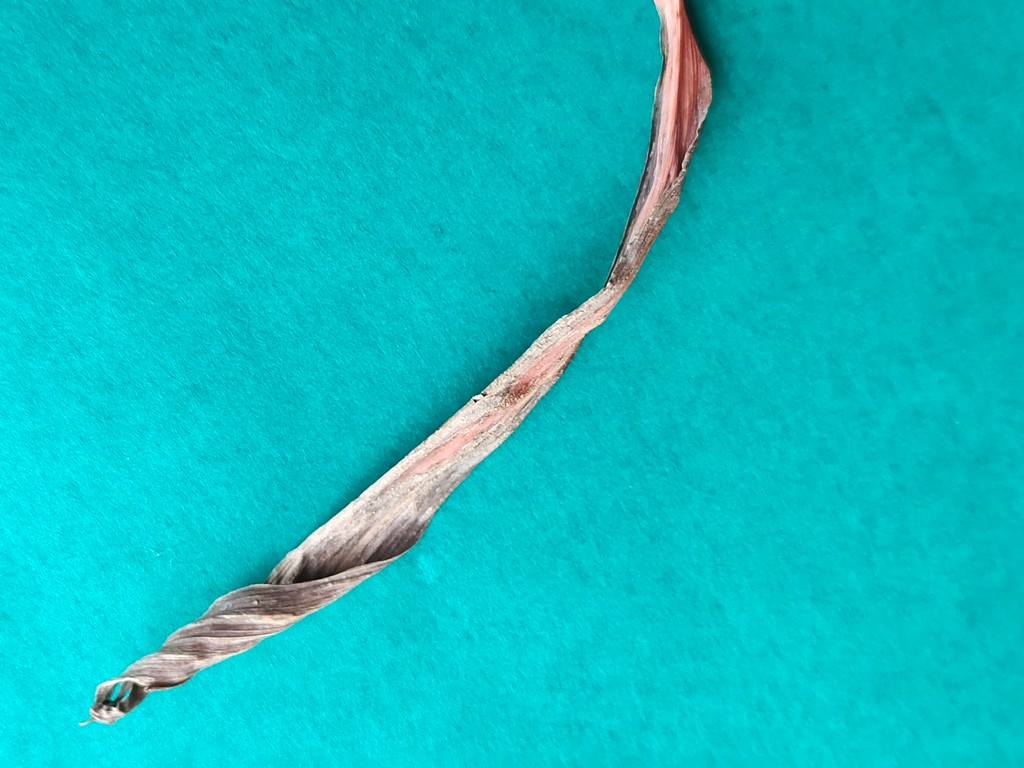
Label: Dried